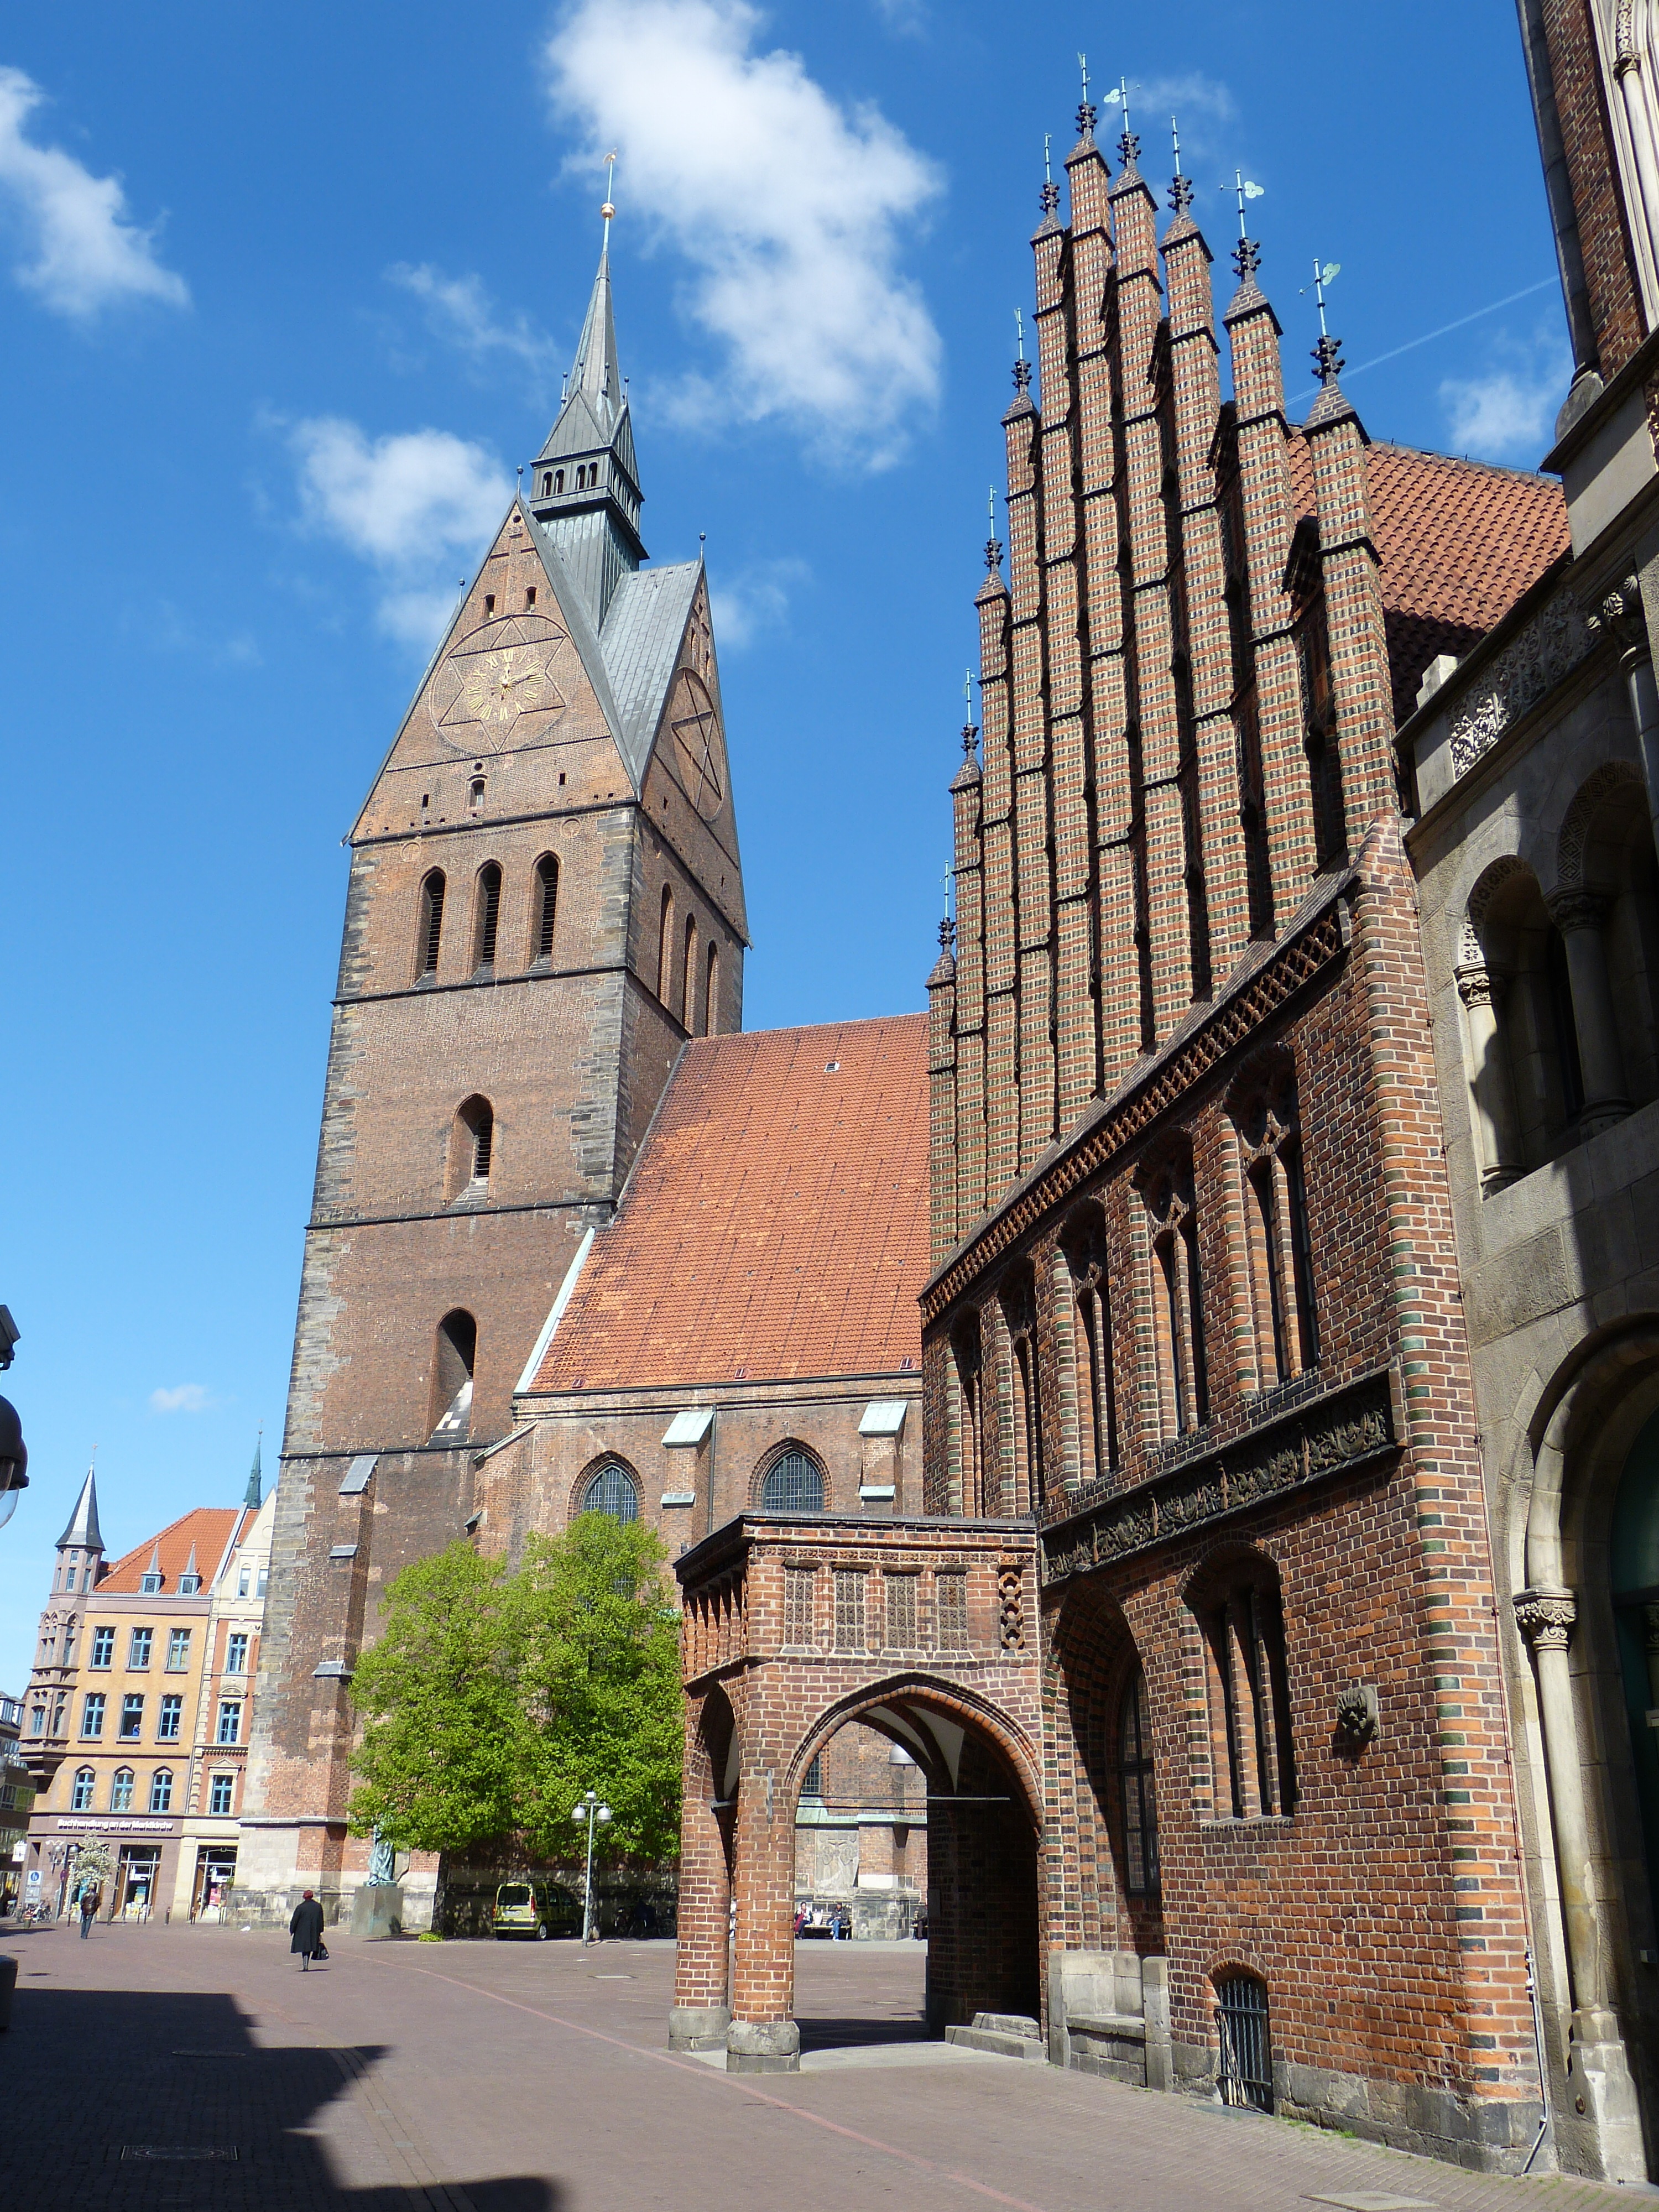
architecture, town, building, downtown, tower, plaza, landmark, facade, church, cathedral, tourism, brick, place of worship, bell tower, old town, spire, steeple, germany, town square, historically, hanover, lower saxony, tours, brick gothic, market church